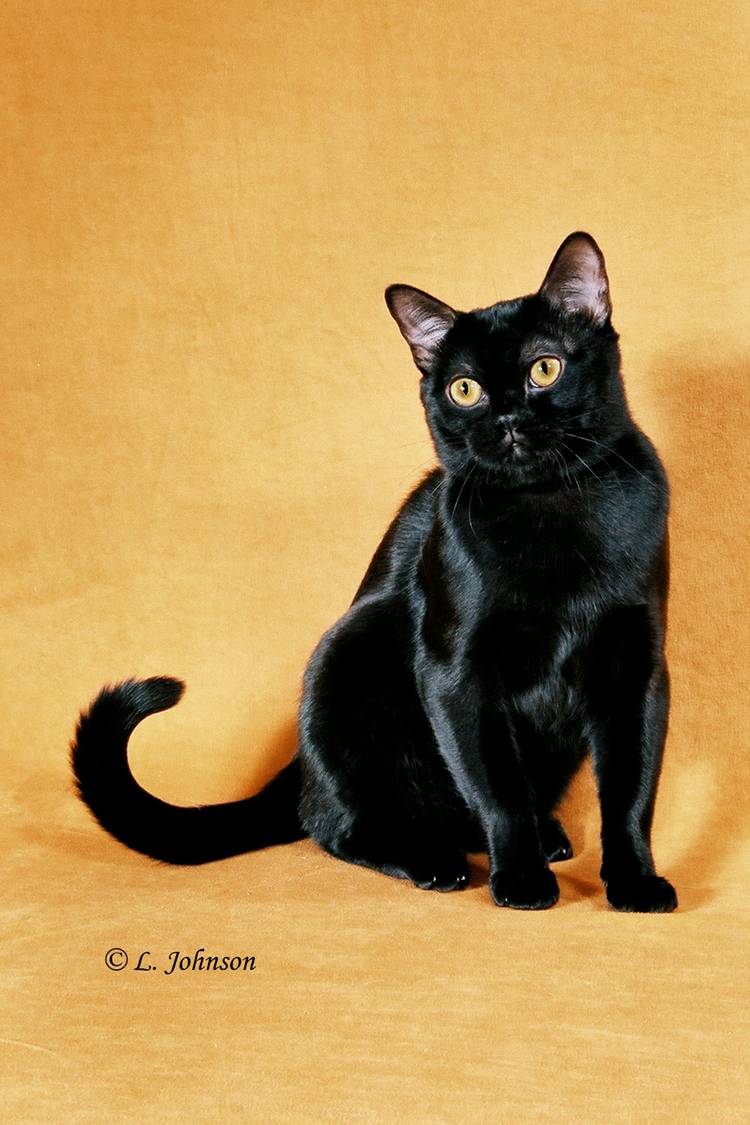
Animal: cat
Breed: bombay